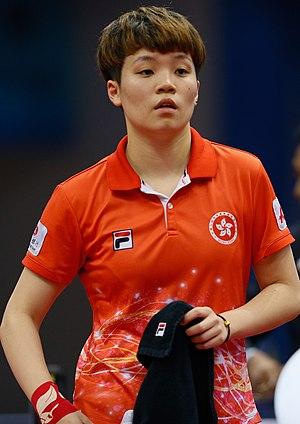
Doo Hoi Kem est une pongiste hongkongaise né le 27 novembre 1996. En 2014, elle a remporté la médaille d'argent au profit de la Chinoise Liu Gaoyang lors des 2ᵉ Jeux olympiques de la jeunesse d'été de 2014.